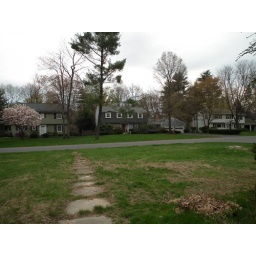
two-lips are barely even visible here - in the big pot to the right and below the red front door.